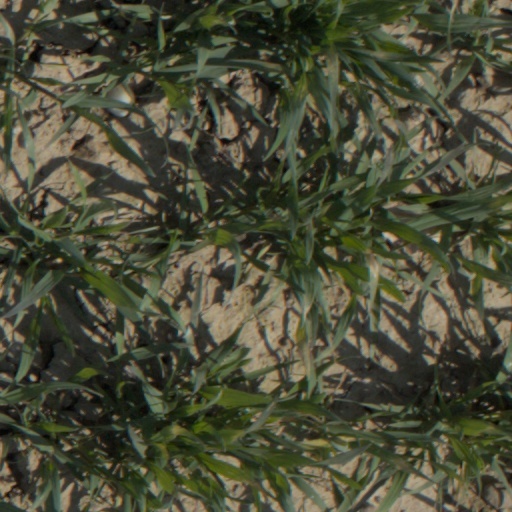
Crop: wheat